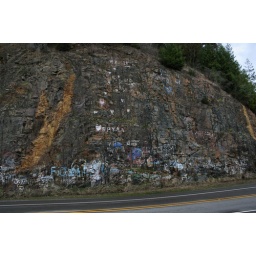
A rock wall with graffiti along HWY 7 near Alder Lake.